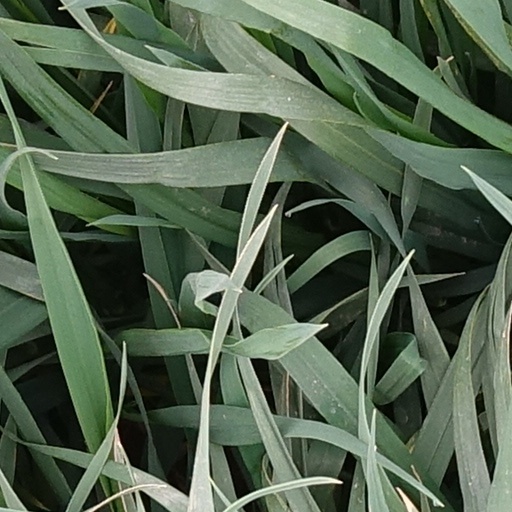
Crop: wheat